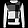
Label: Pullover